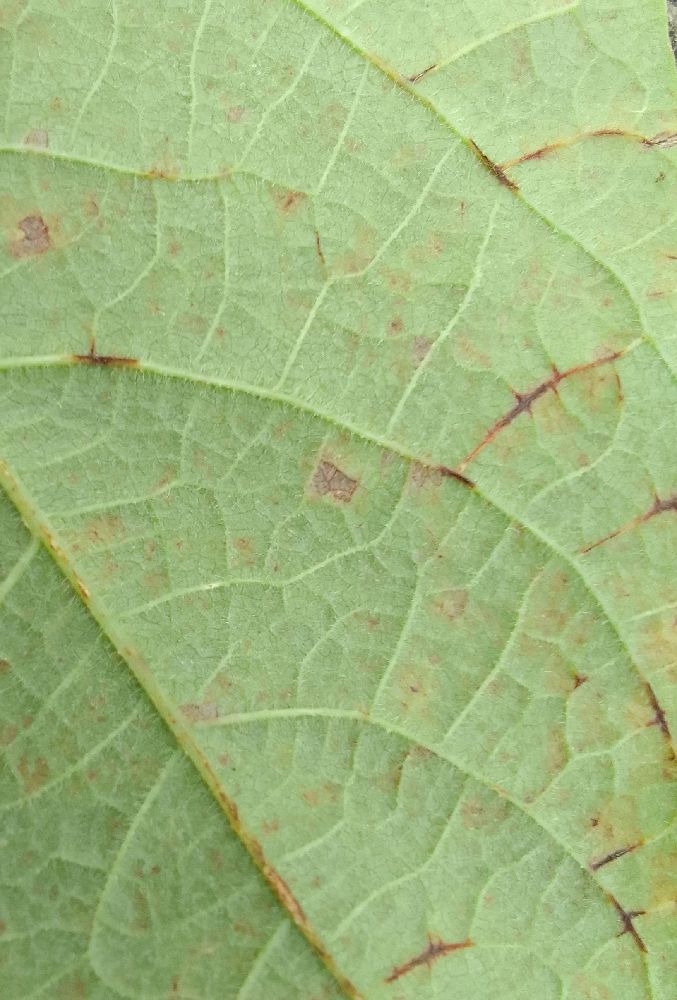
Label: anthracnose